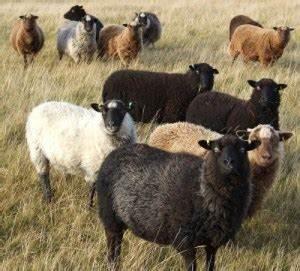
sheep